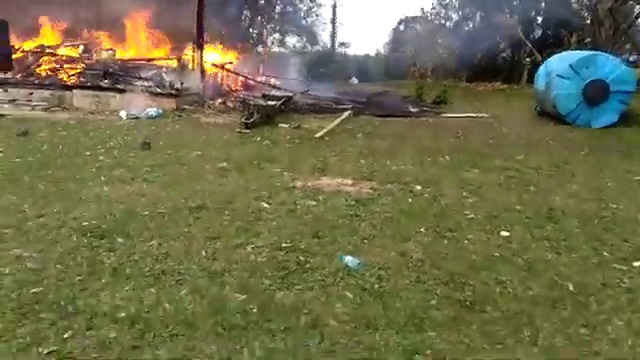
Fire: yes
Smoke: yes